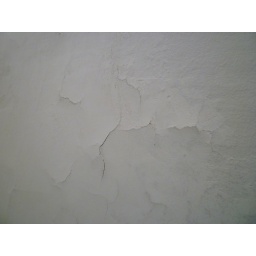
Apartment 26: Cracking from water damage on a wall that was painted in August.